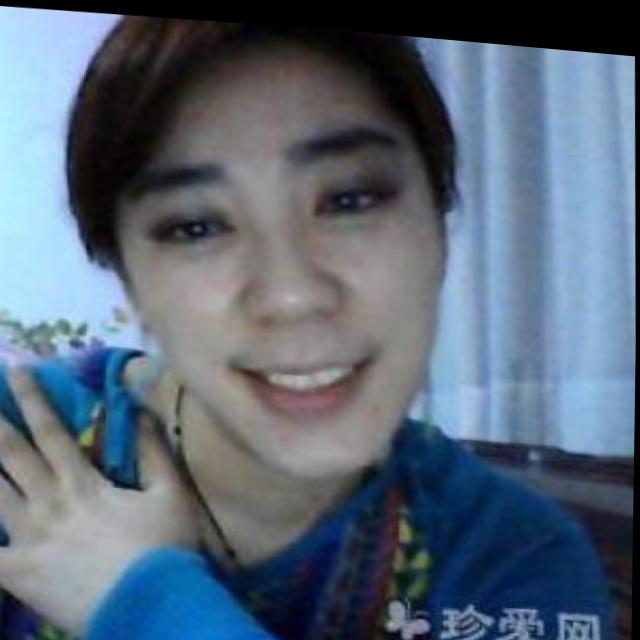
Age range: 21-44